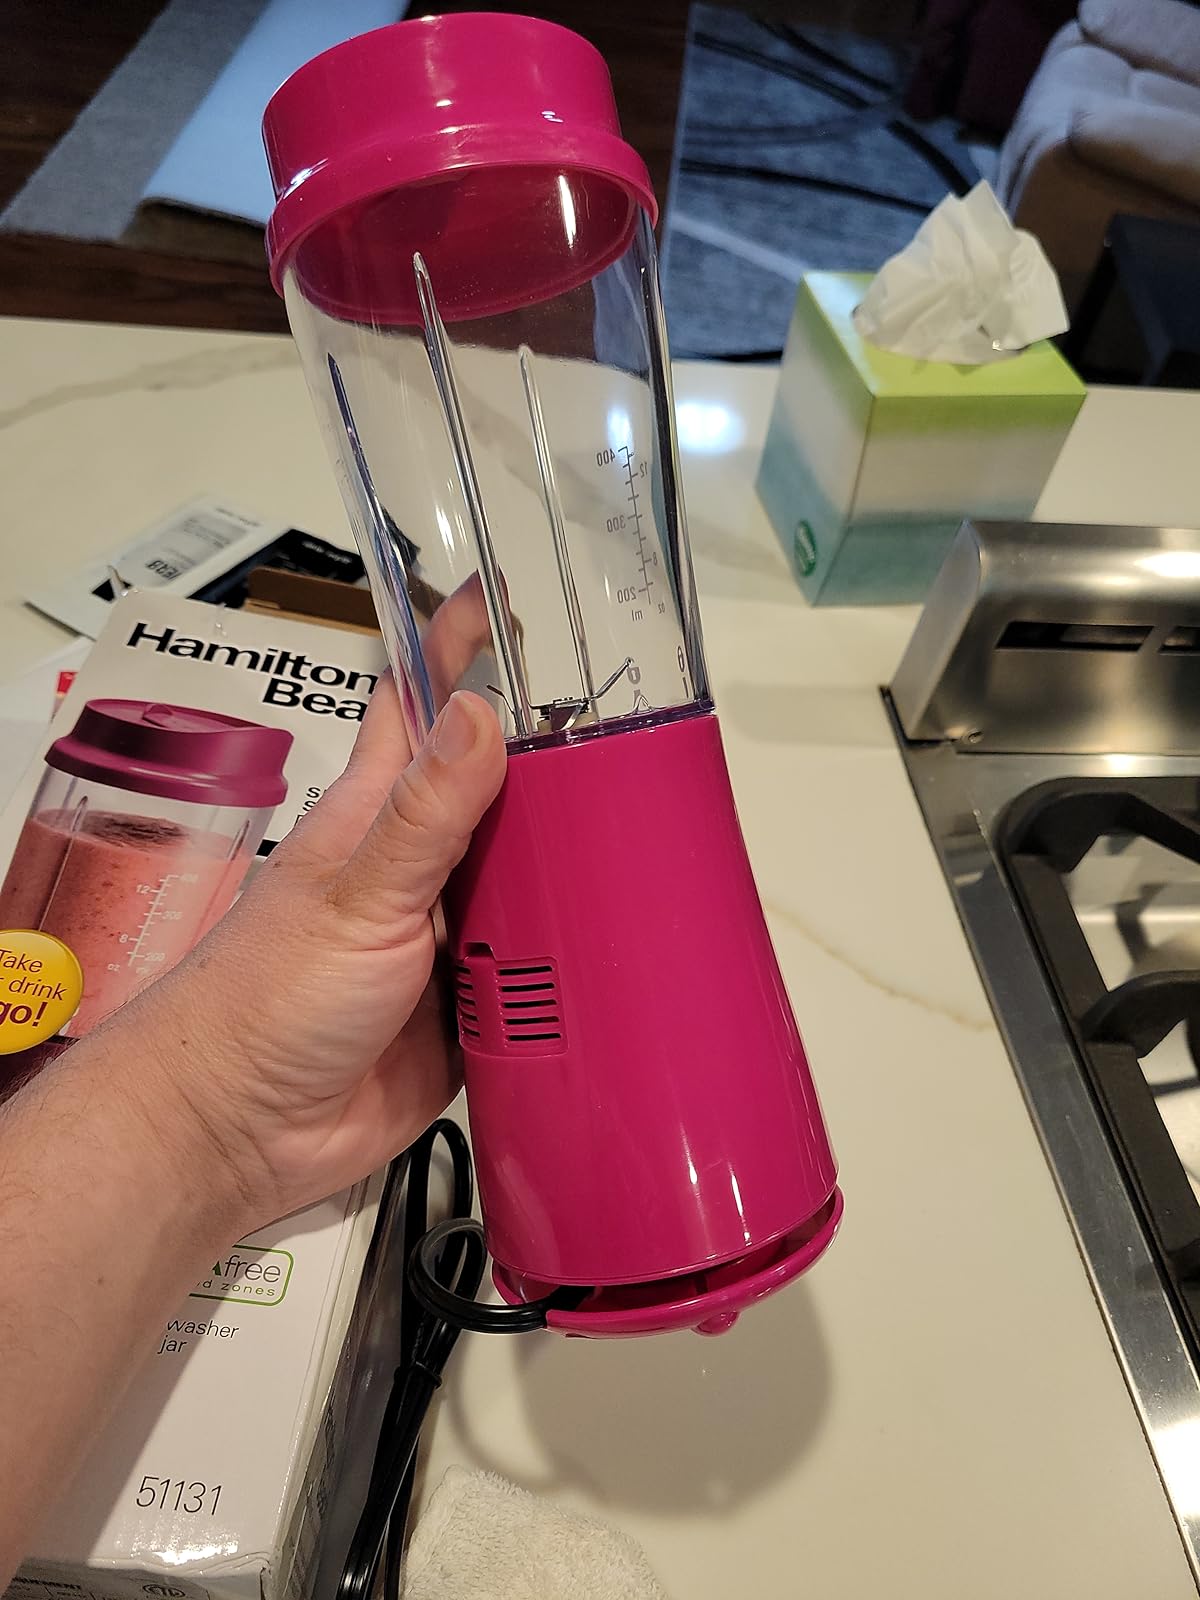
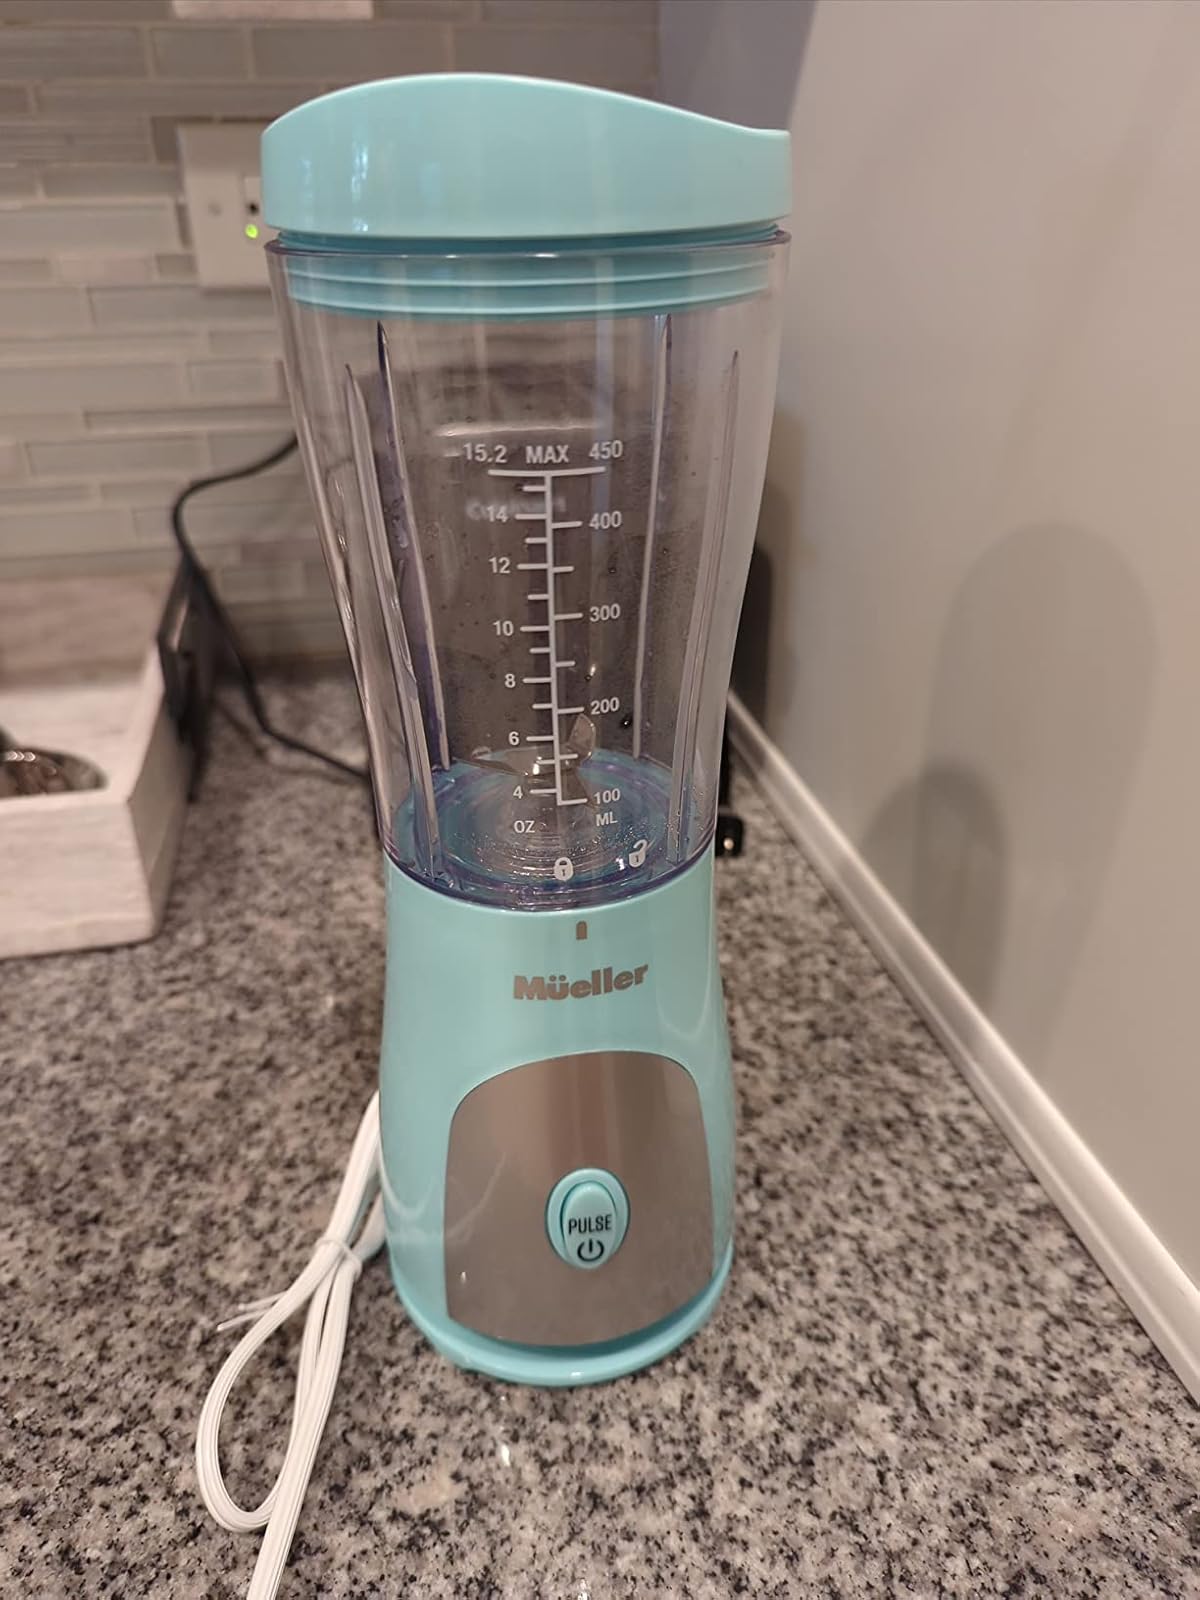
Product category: items_blender
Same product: no